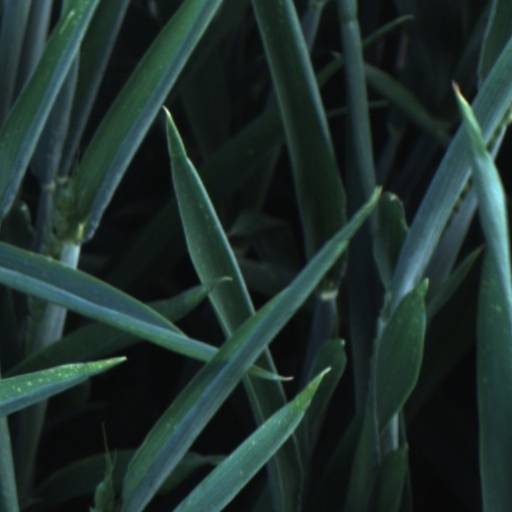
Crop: wheat